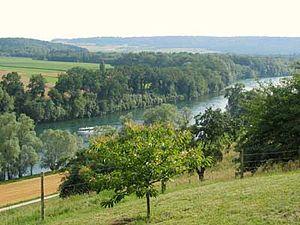
Gailingen am Hochrhein est une commune allemande de l'arrondissement de Constance dans le land Bade-Wurtemberg en Allemagne. Situé dans la partie sud du pays appelé Hégau dans un emplacement particulier sur la rive nord du Rhin, juste en face de la Suisse et à proximité du lac de Constance, il est donc aussi appelé Gailingen am Hochrhein. La population est actuellement 3070.